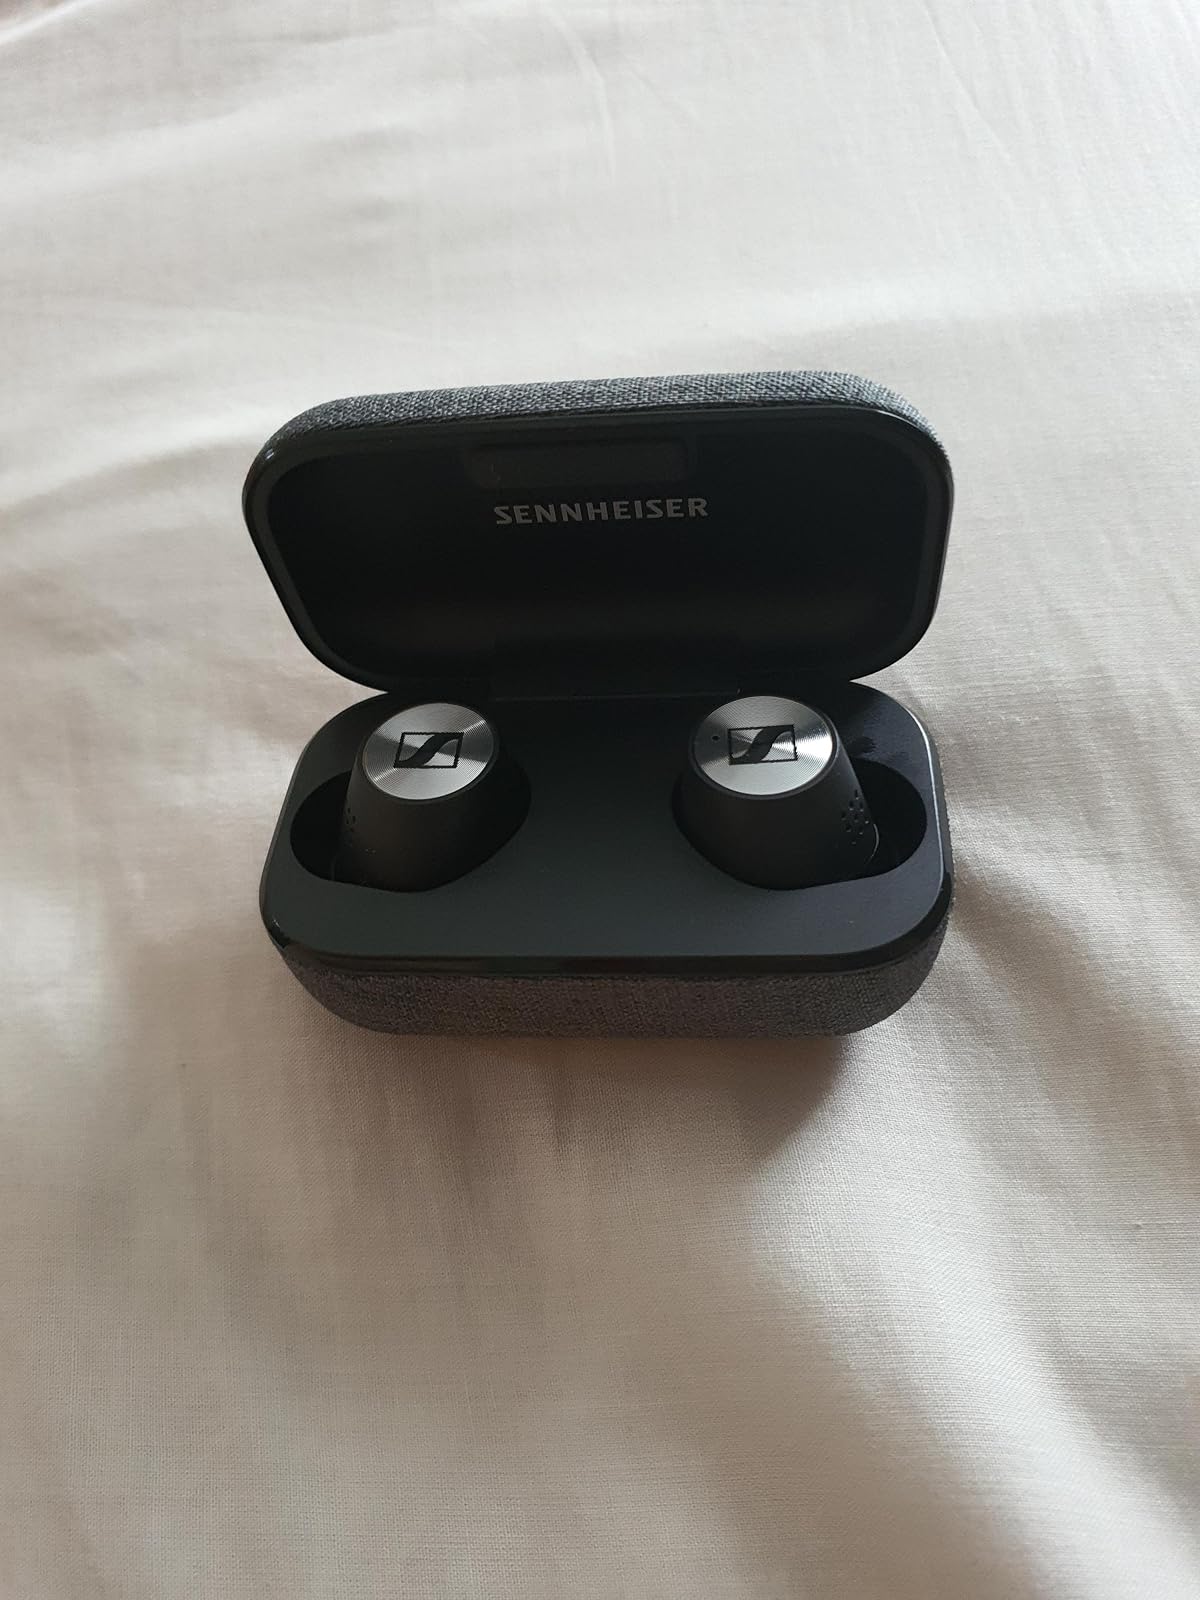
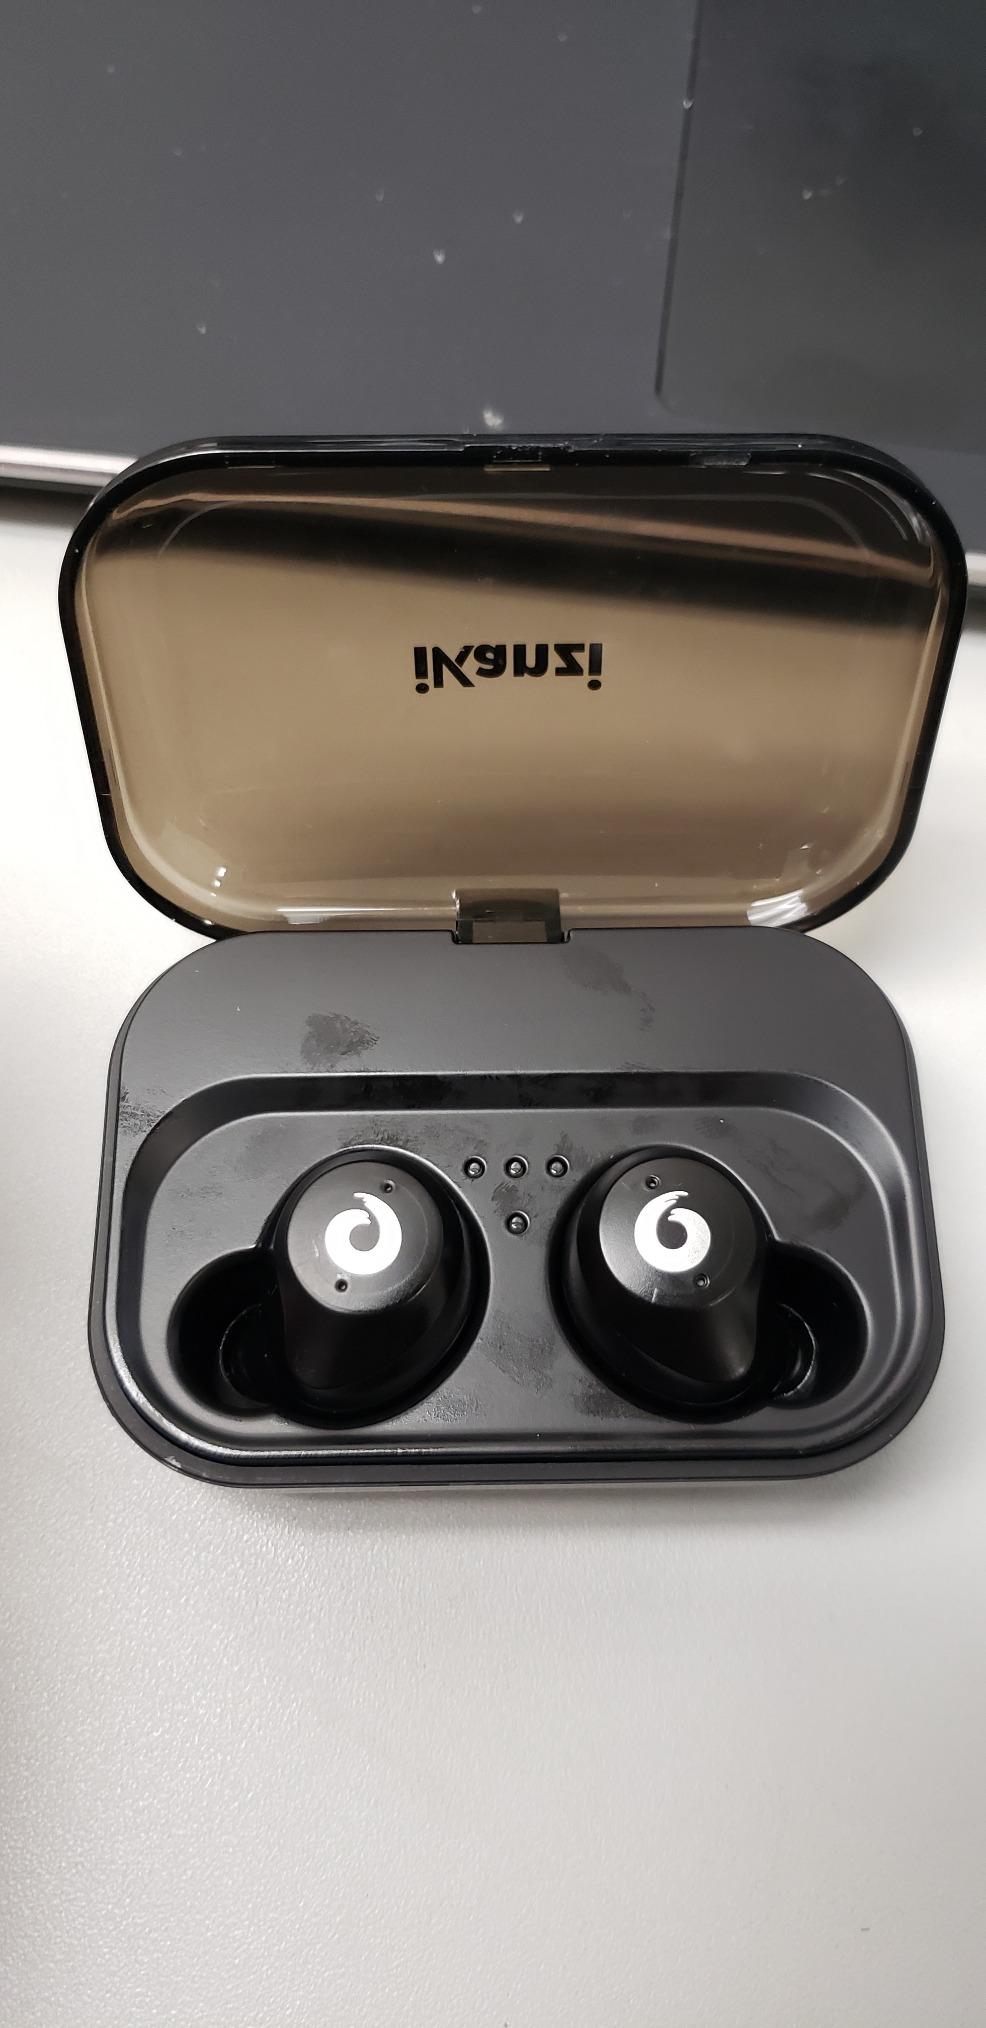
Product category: earbuds
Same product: no